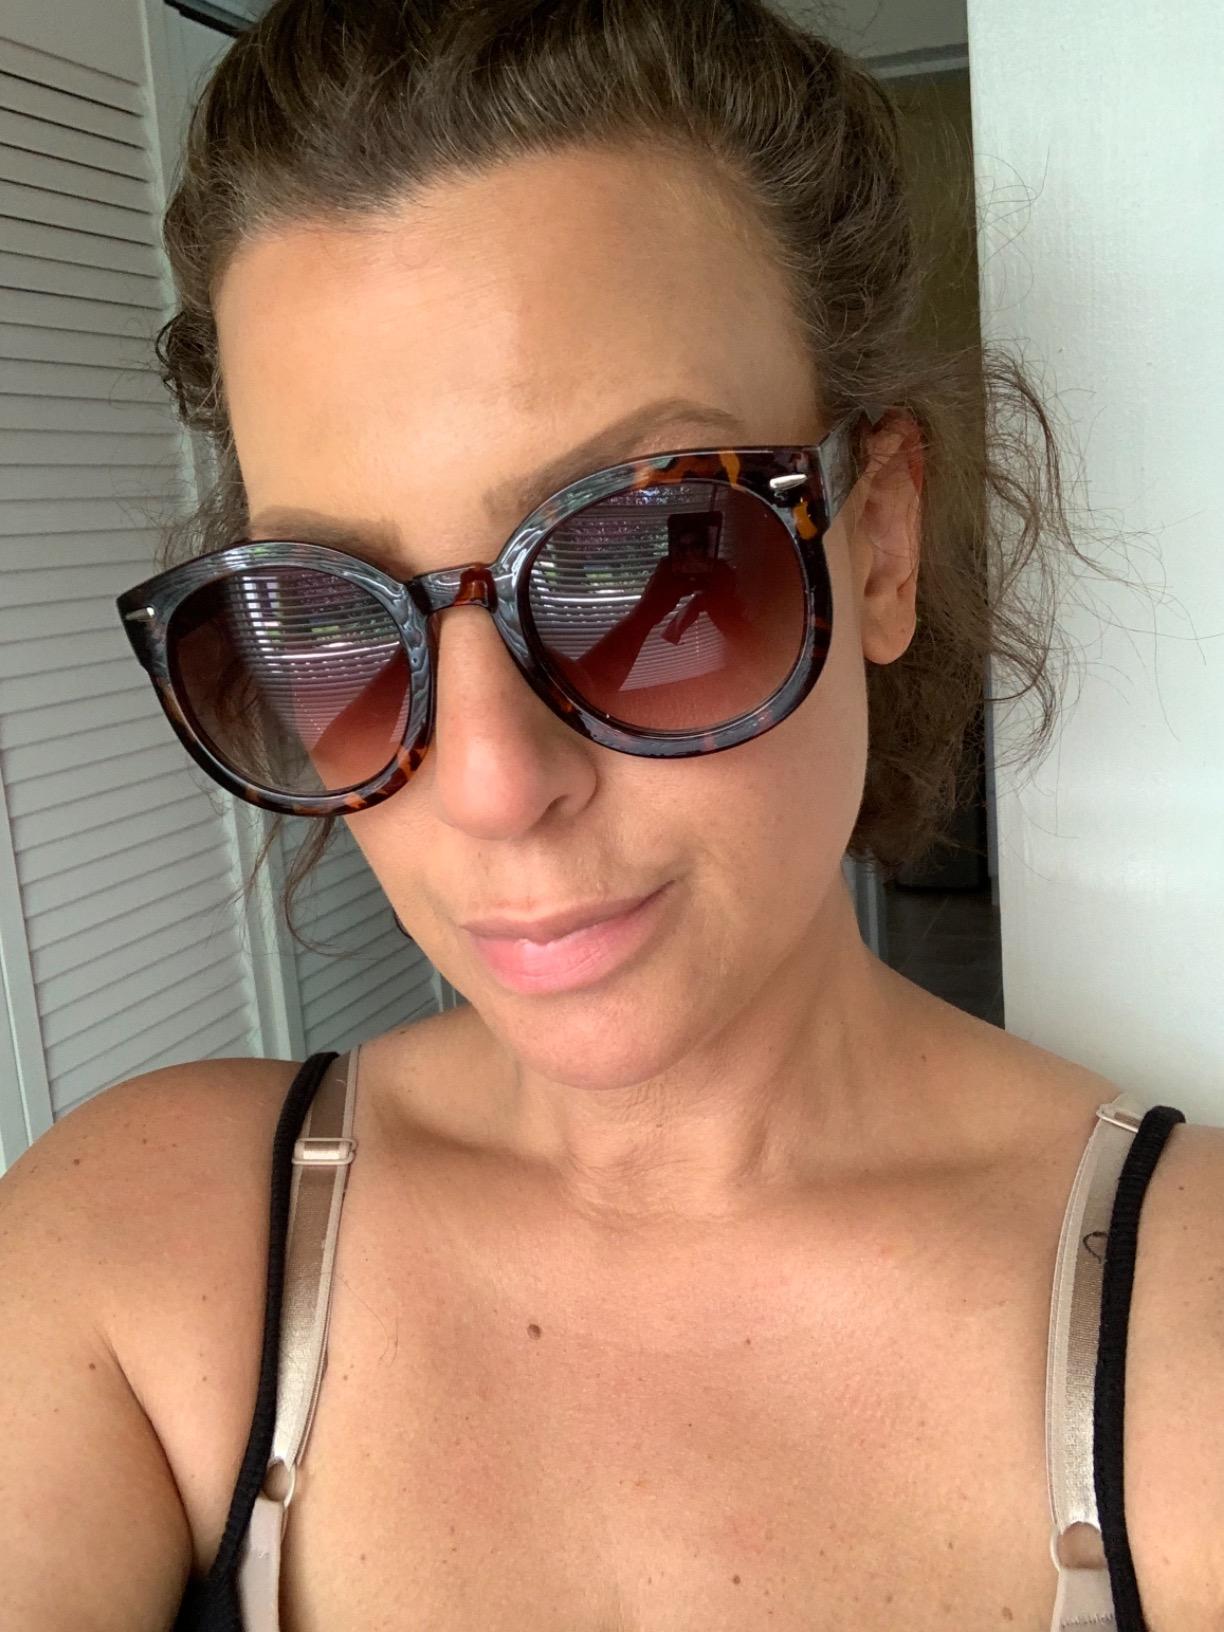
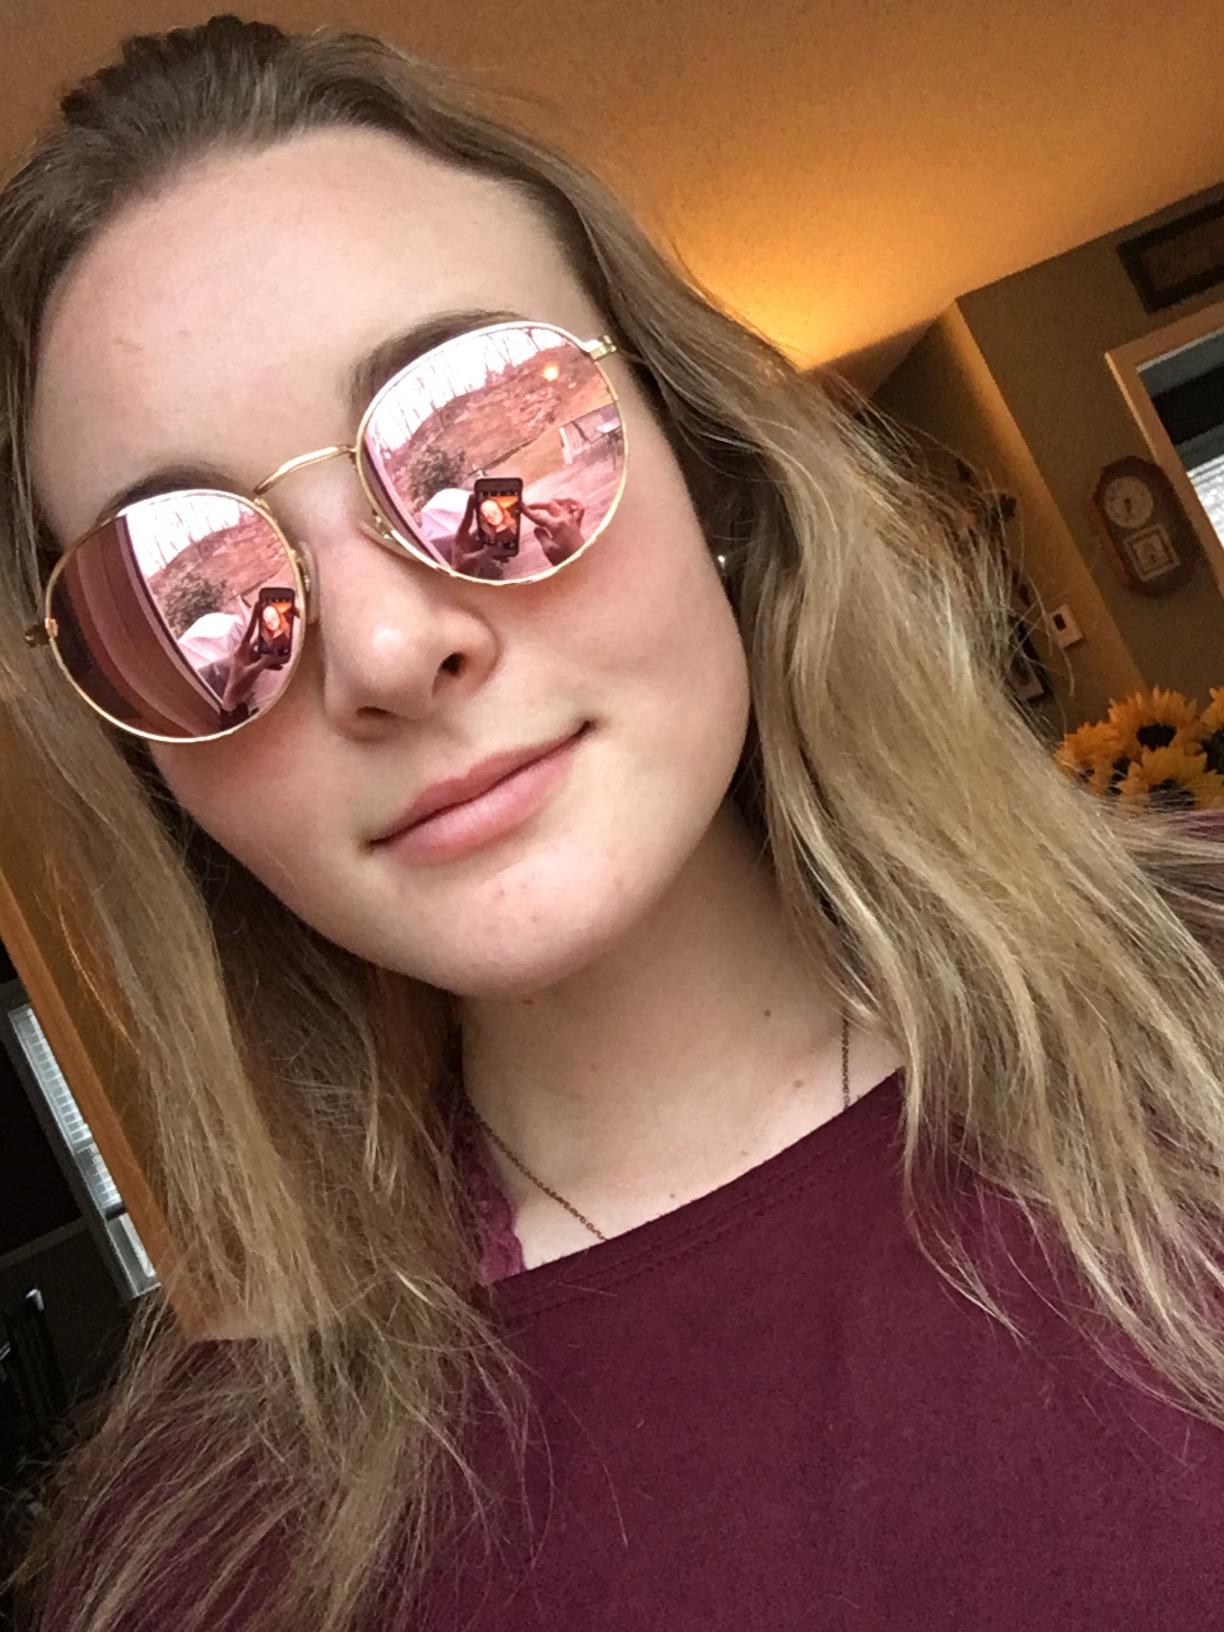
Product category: accessories_sunglasses
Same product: no